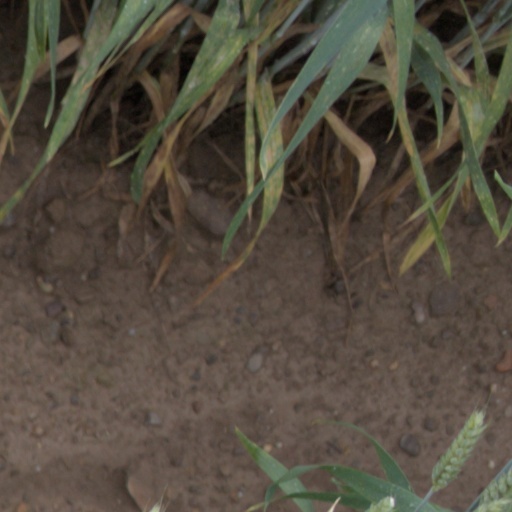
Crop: wheat